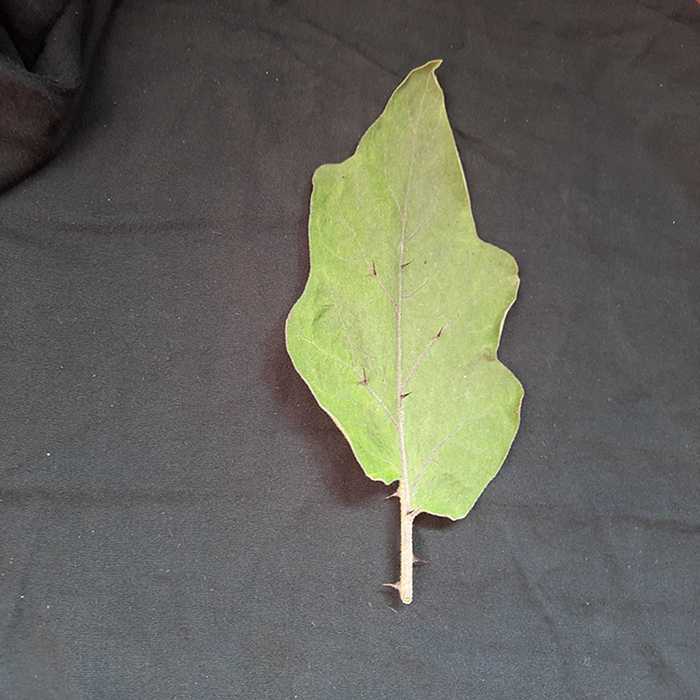
Plant: Eggplant
Label: Eggplant fresh leaf